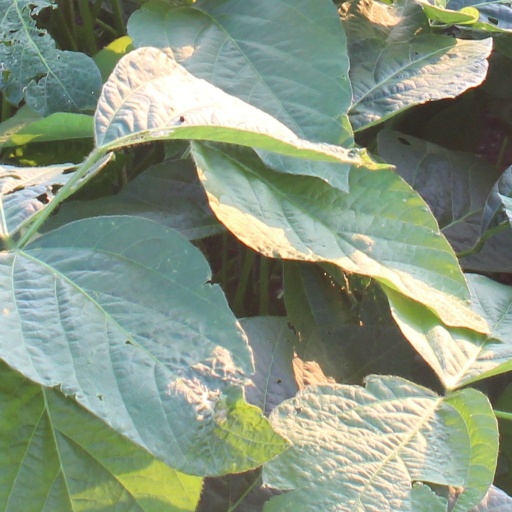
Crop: soybean